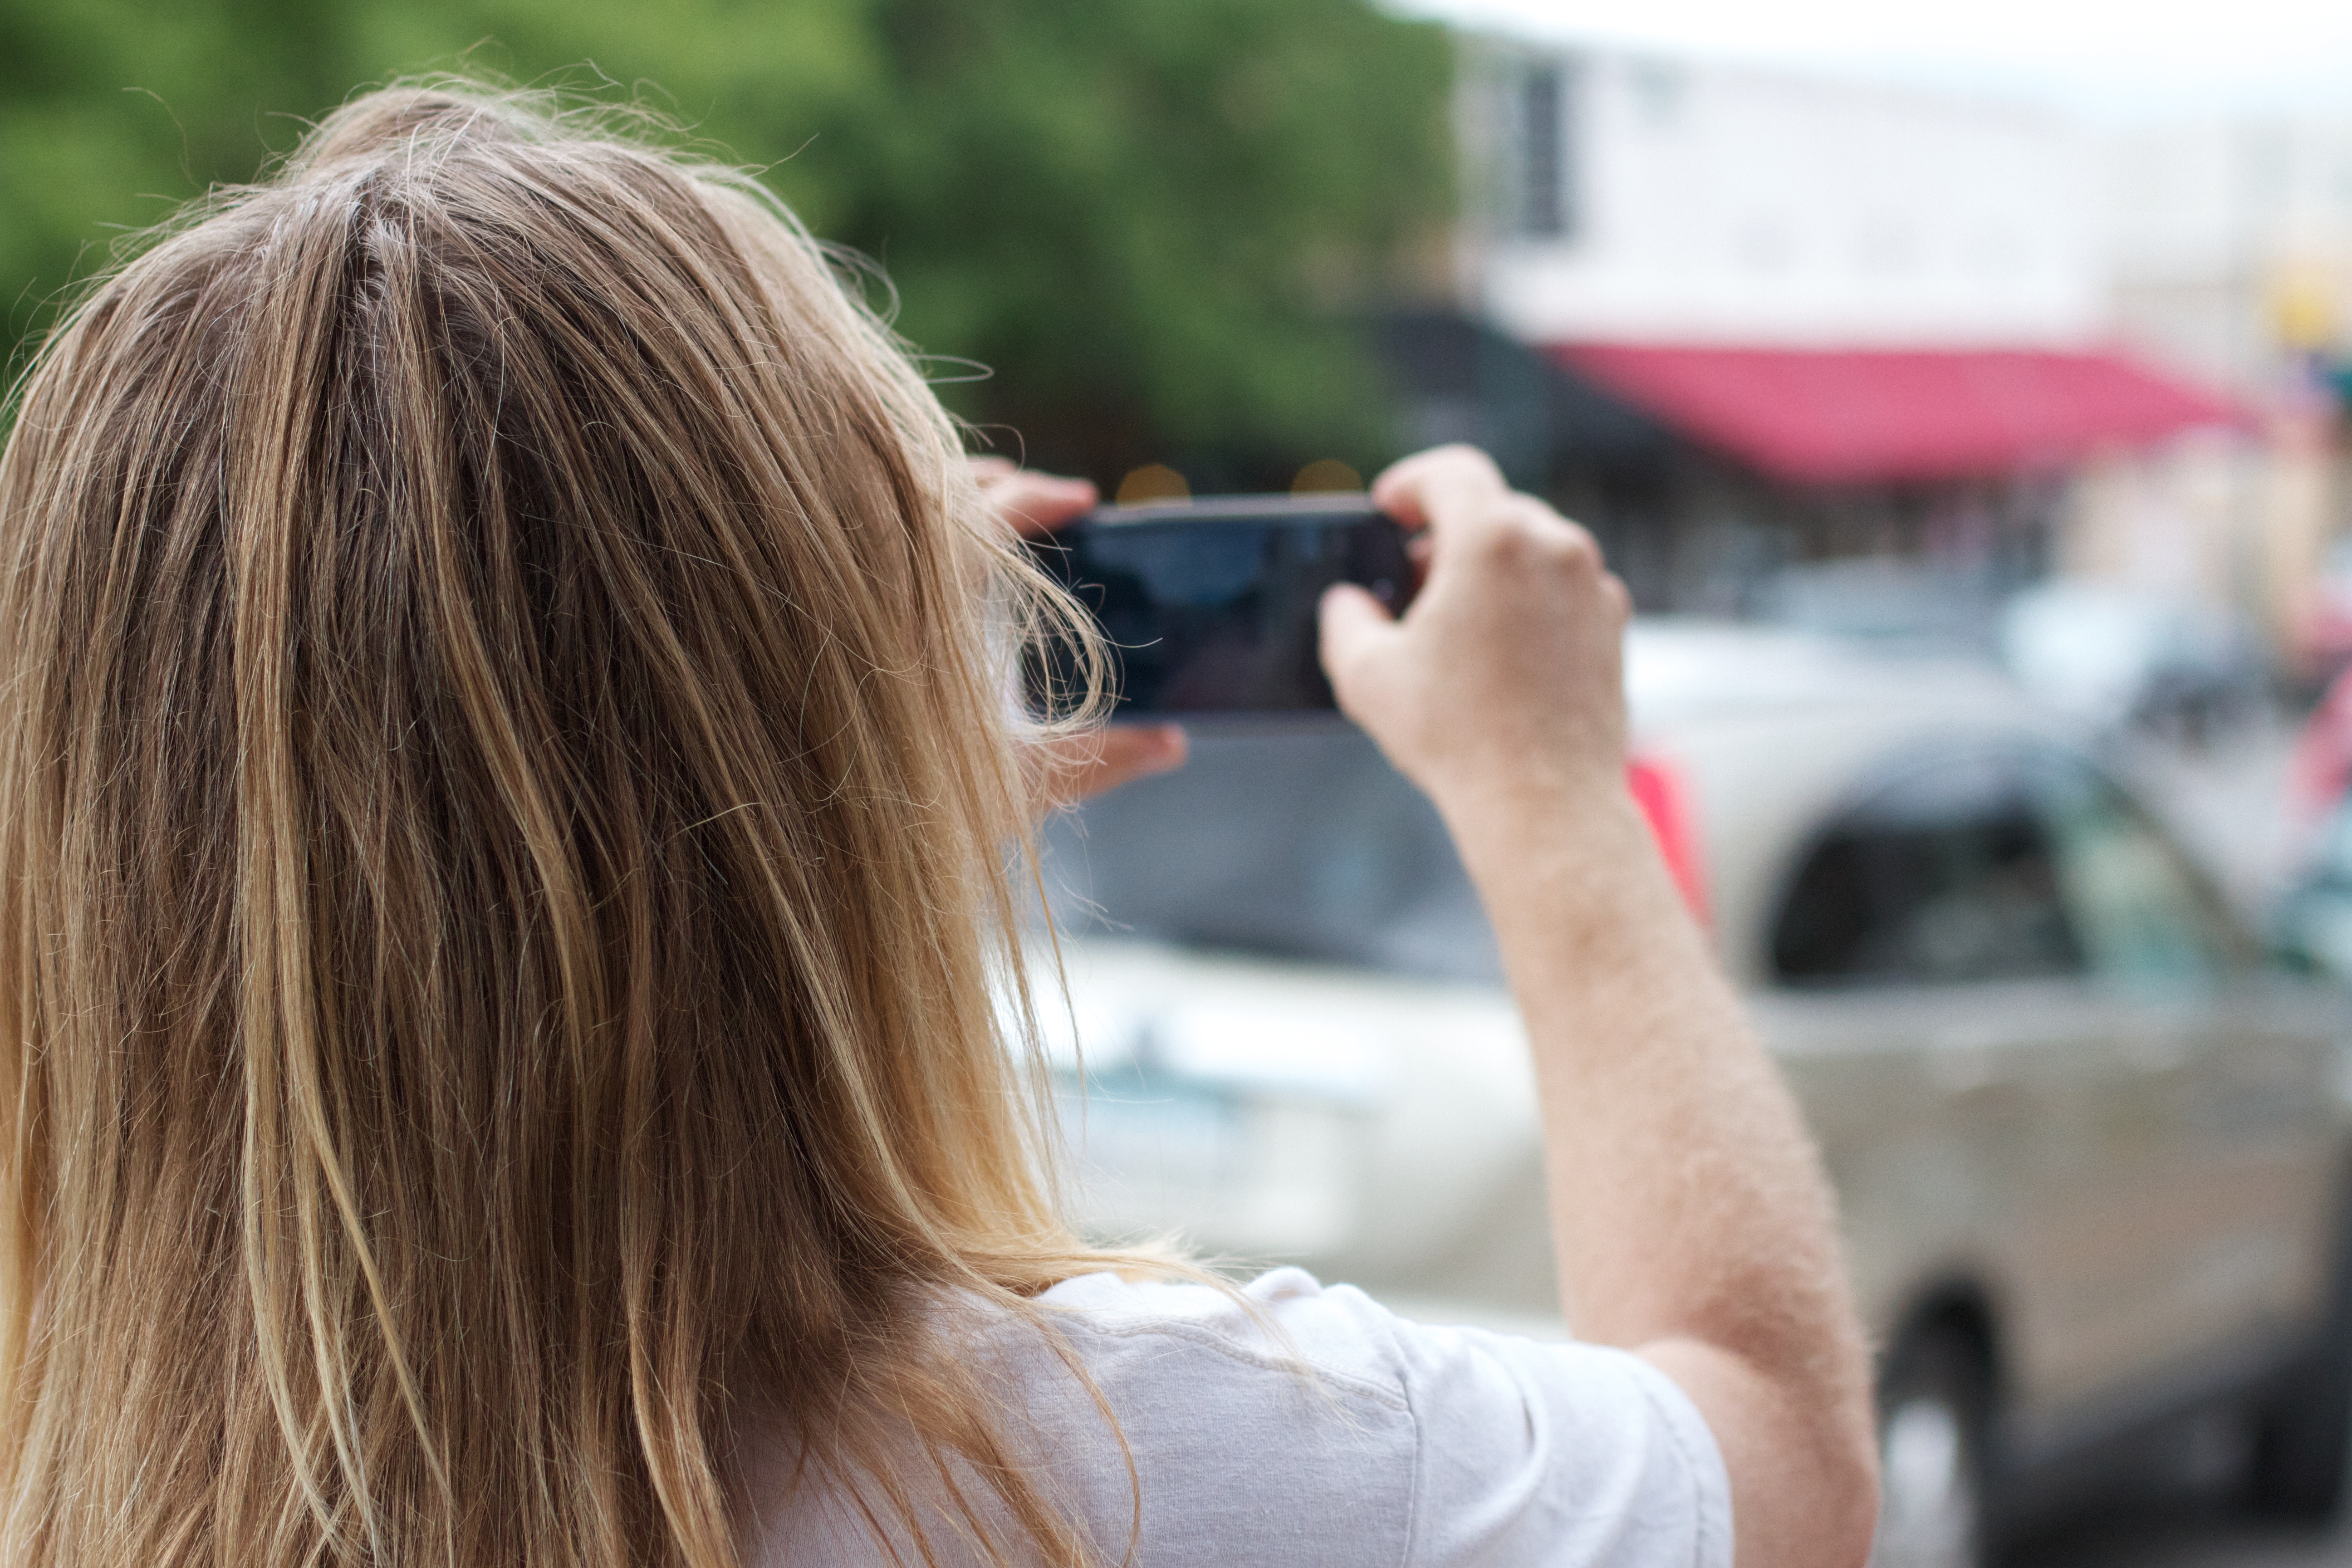
person, girl, interaction